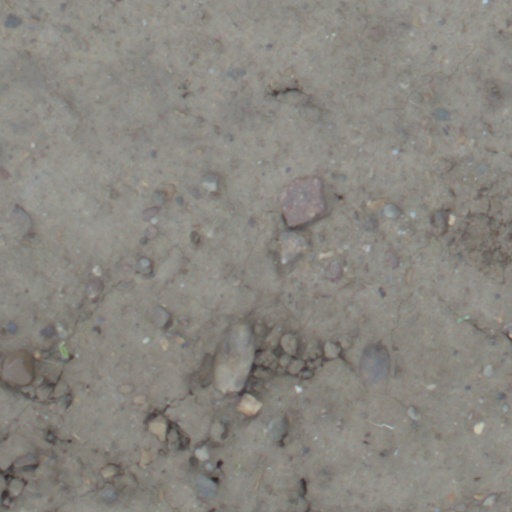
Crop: wheat